Walter Bagot (priest)

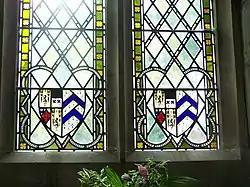
Arms of Levett impaling Bagot, Church of St Leonard, Blithfield, Staffordshire

Walter Bagot (2 November 1731 – 10 July 1806) was an English cleric and landowner. He was the third son of Sir Walter Bagot of Blithfield Hall, Staffordshire.